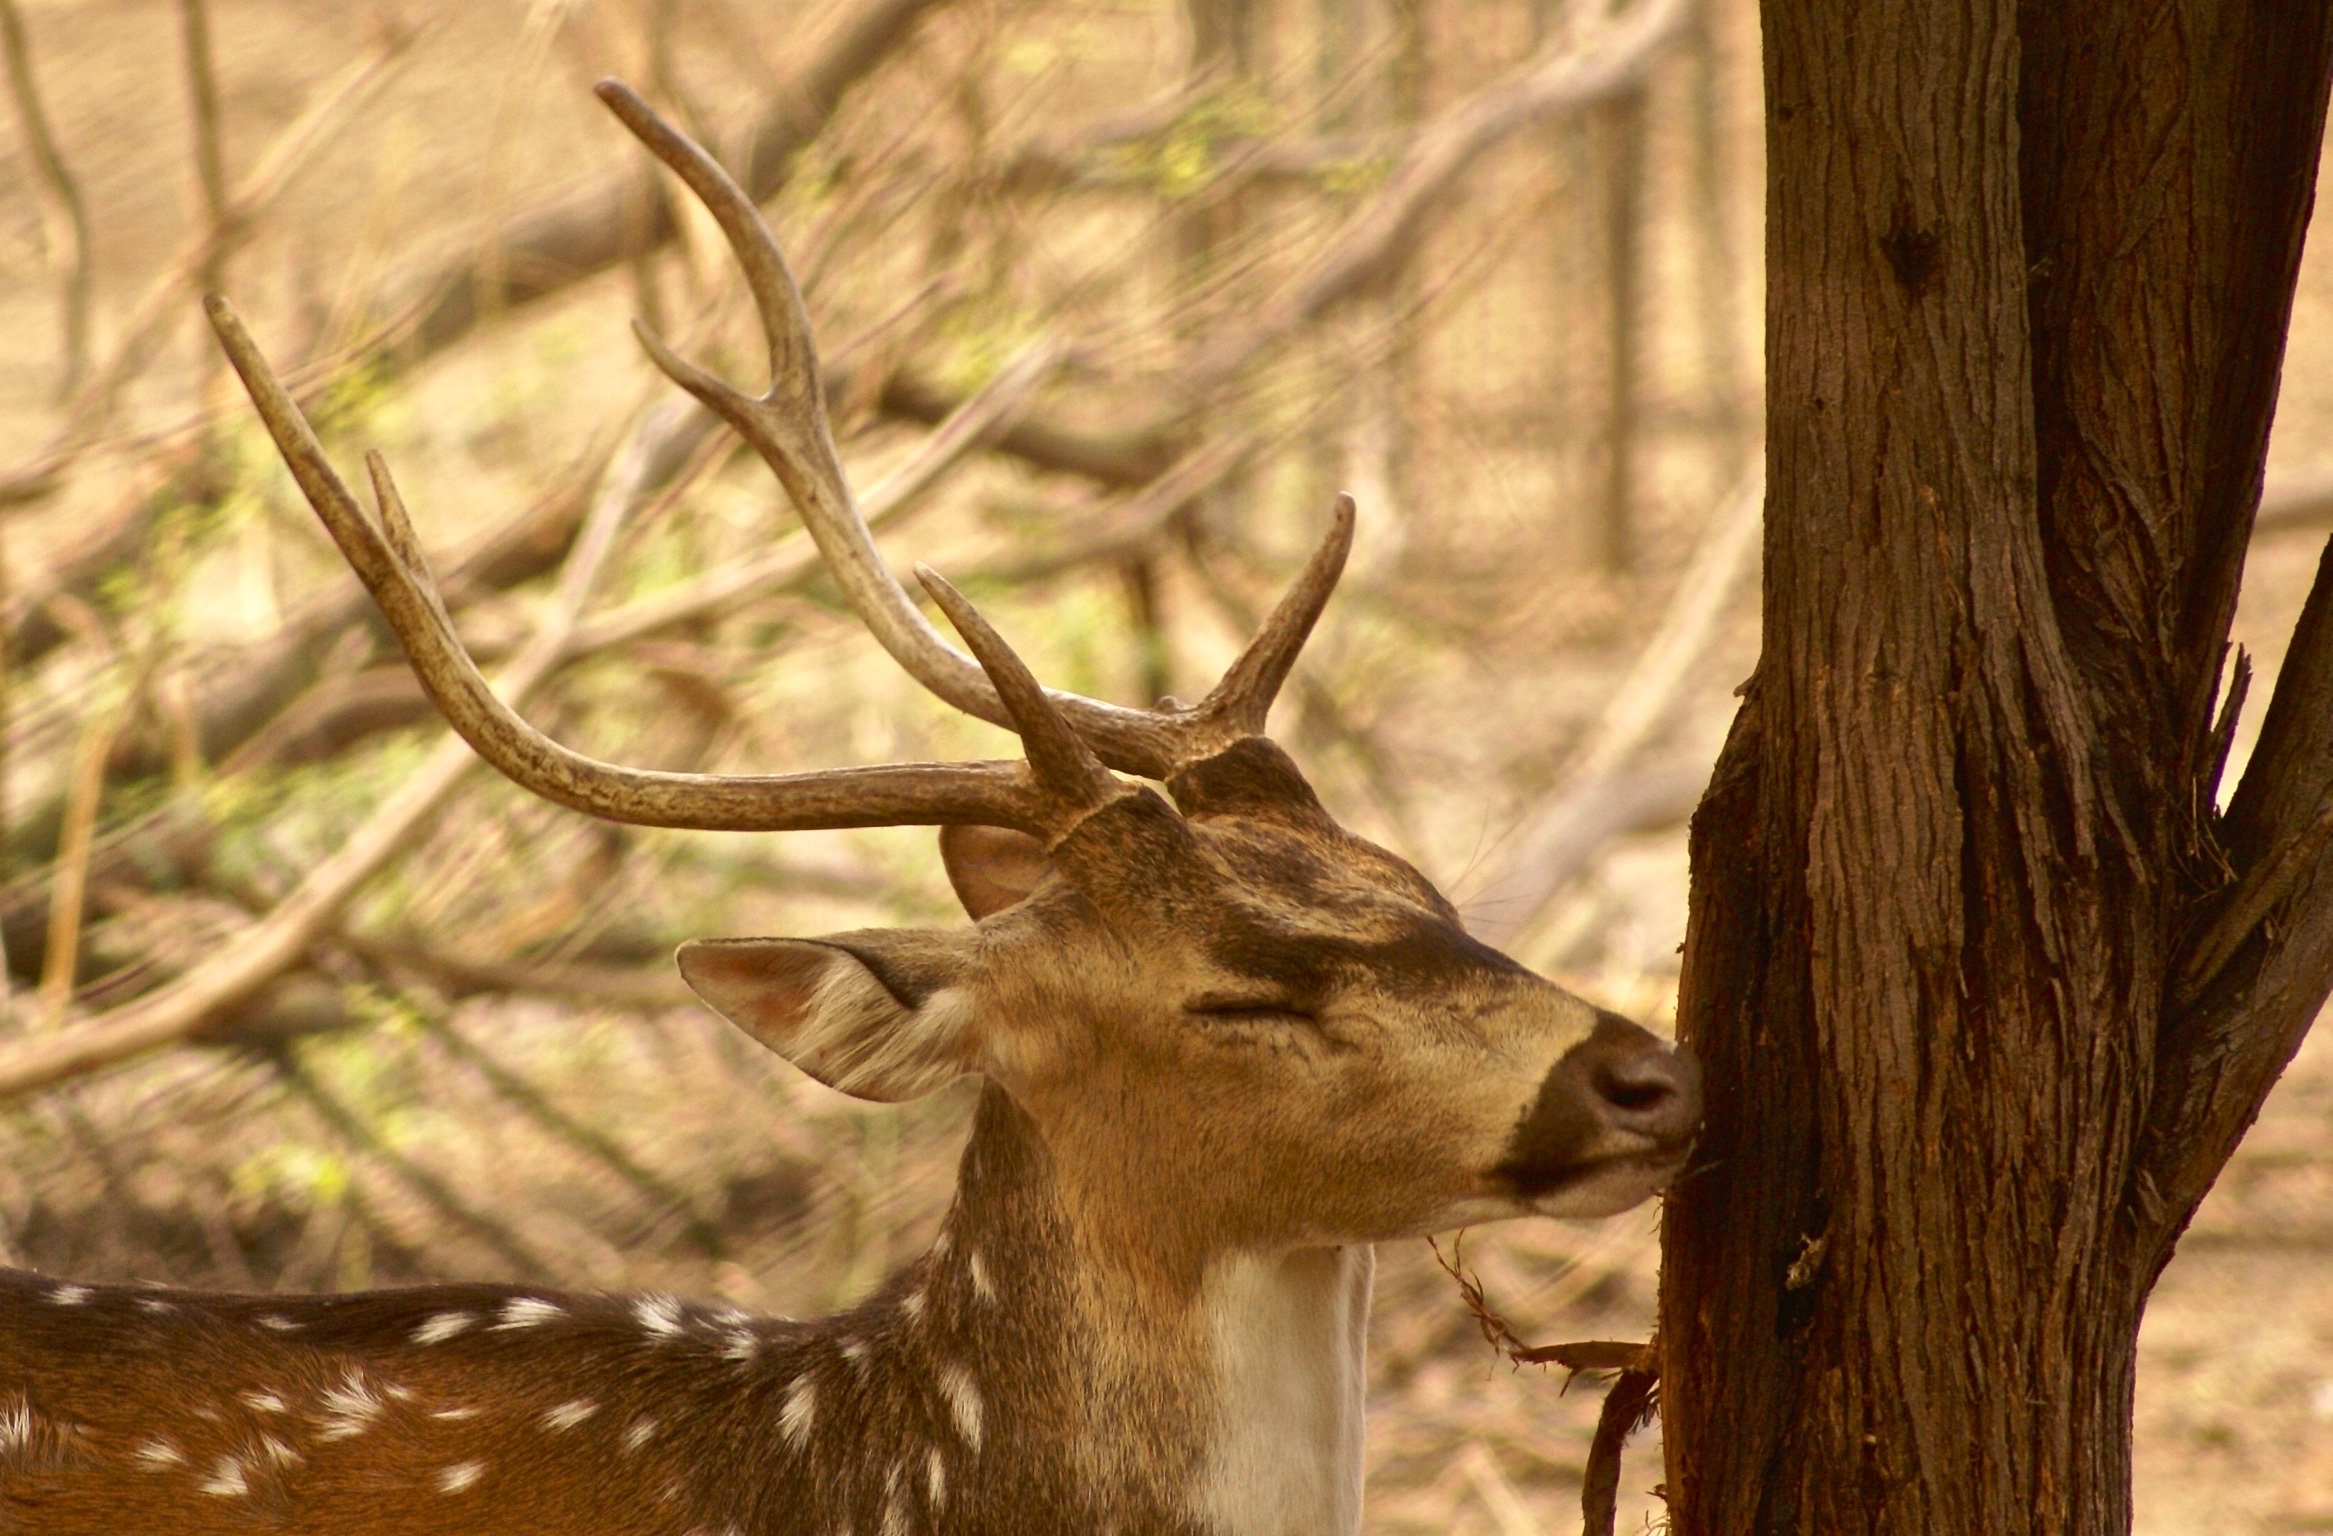
nature, wildlife, deer, horn, mammal, fauna, antler, vertebrate, white tailed deer